St Anselm Hall, Manchester

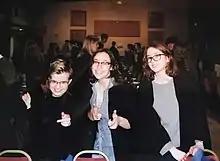
Students attending Communal Dinner

Communal dinner starts at 6:30 p.m., when the dining hall doors are opened by the catering staff. Once the JCR are stood behind their seats, the president makes any announcements and then instructs the student closest to the entrance to bang the serving spoon, which is done three times. This signifies to the warden and tutors that the JCR are ready for them. They then enter the dining room and process to the top table where the warden gives the traditional hall grace, "Benedictus benedicat" (May the Blessed One give a blessing). After he has done this, the hall sits and dinner begins. Typically, dinner lasts about an hour and includes three courses: a starter, a main, and a dessert. At the end of the meal the hall stands, and the Warden gives a closing grace, "Benedicto benedicatur" (Let praise be given to the Blessed One (if you believe Benedicto is dative); or Let a Blessing be given by the Blessed One (if you believe Benedicto is ablative)). The warden and the tutors process out of the dining hall and after this the rest of the hall also departs.